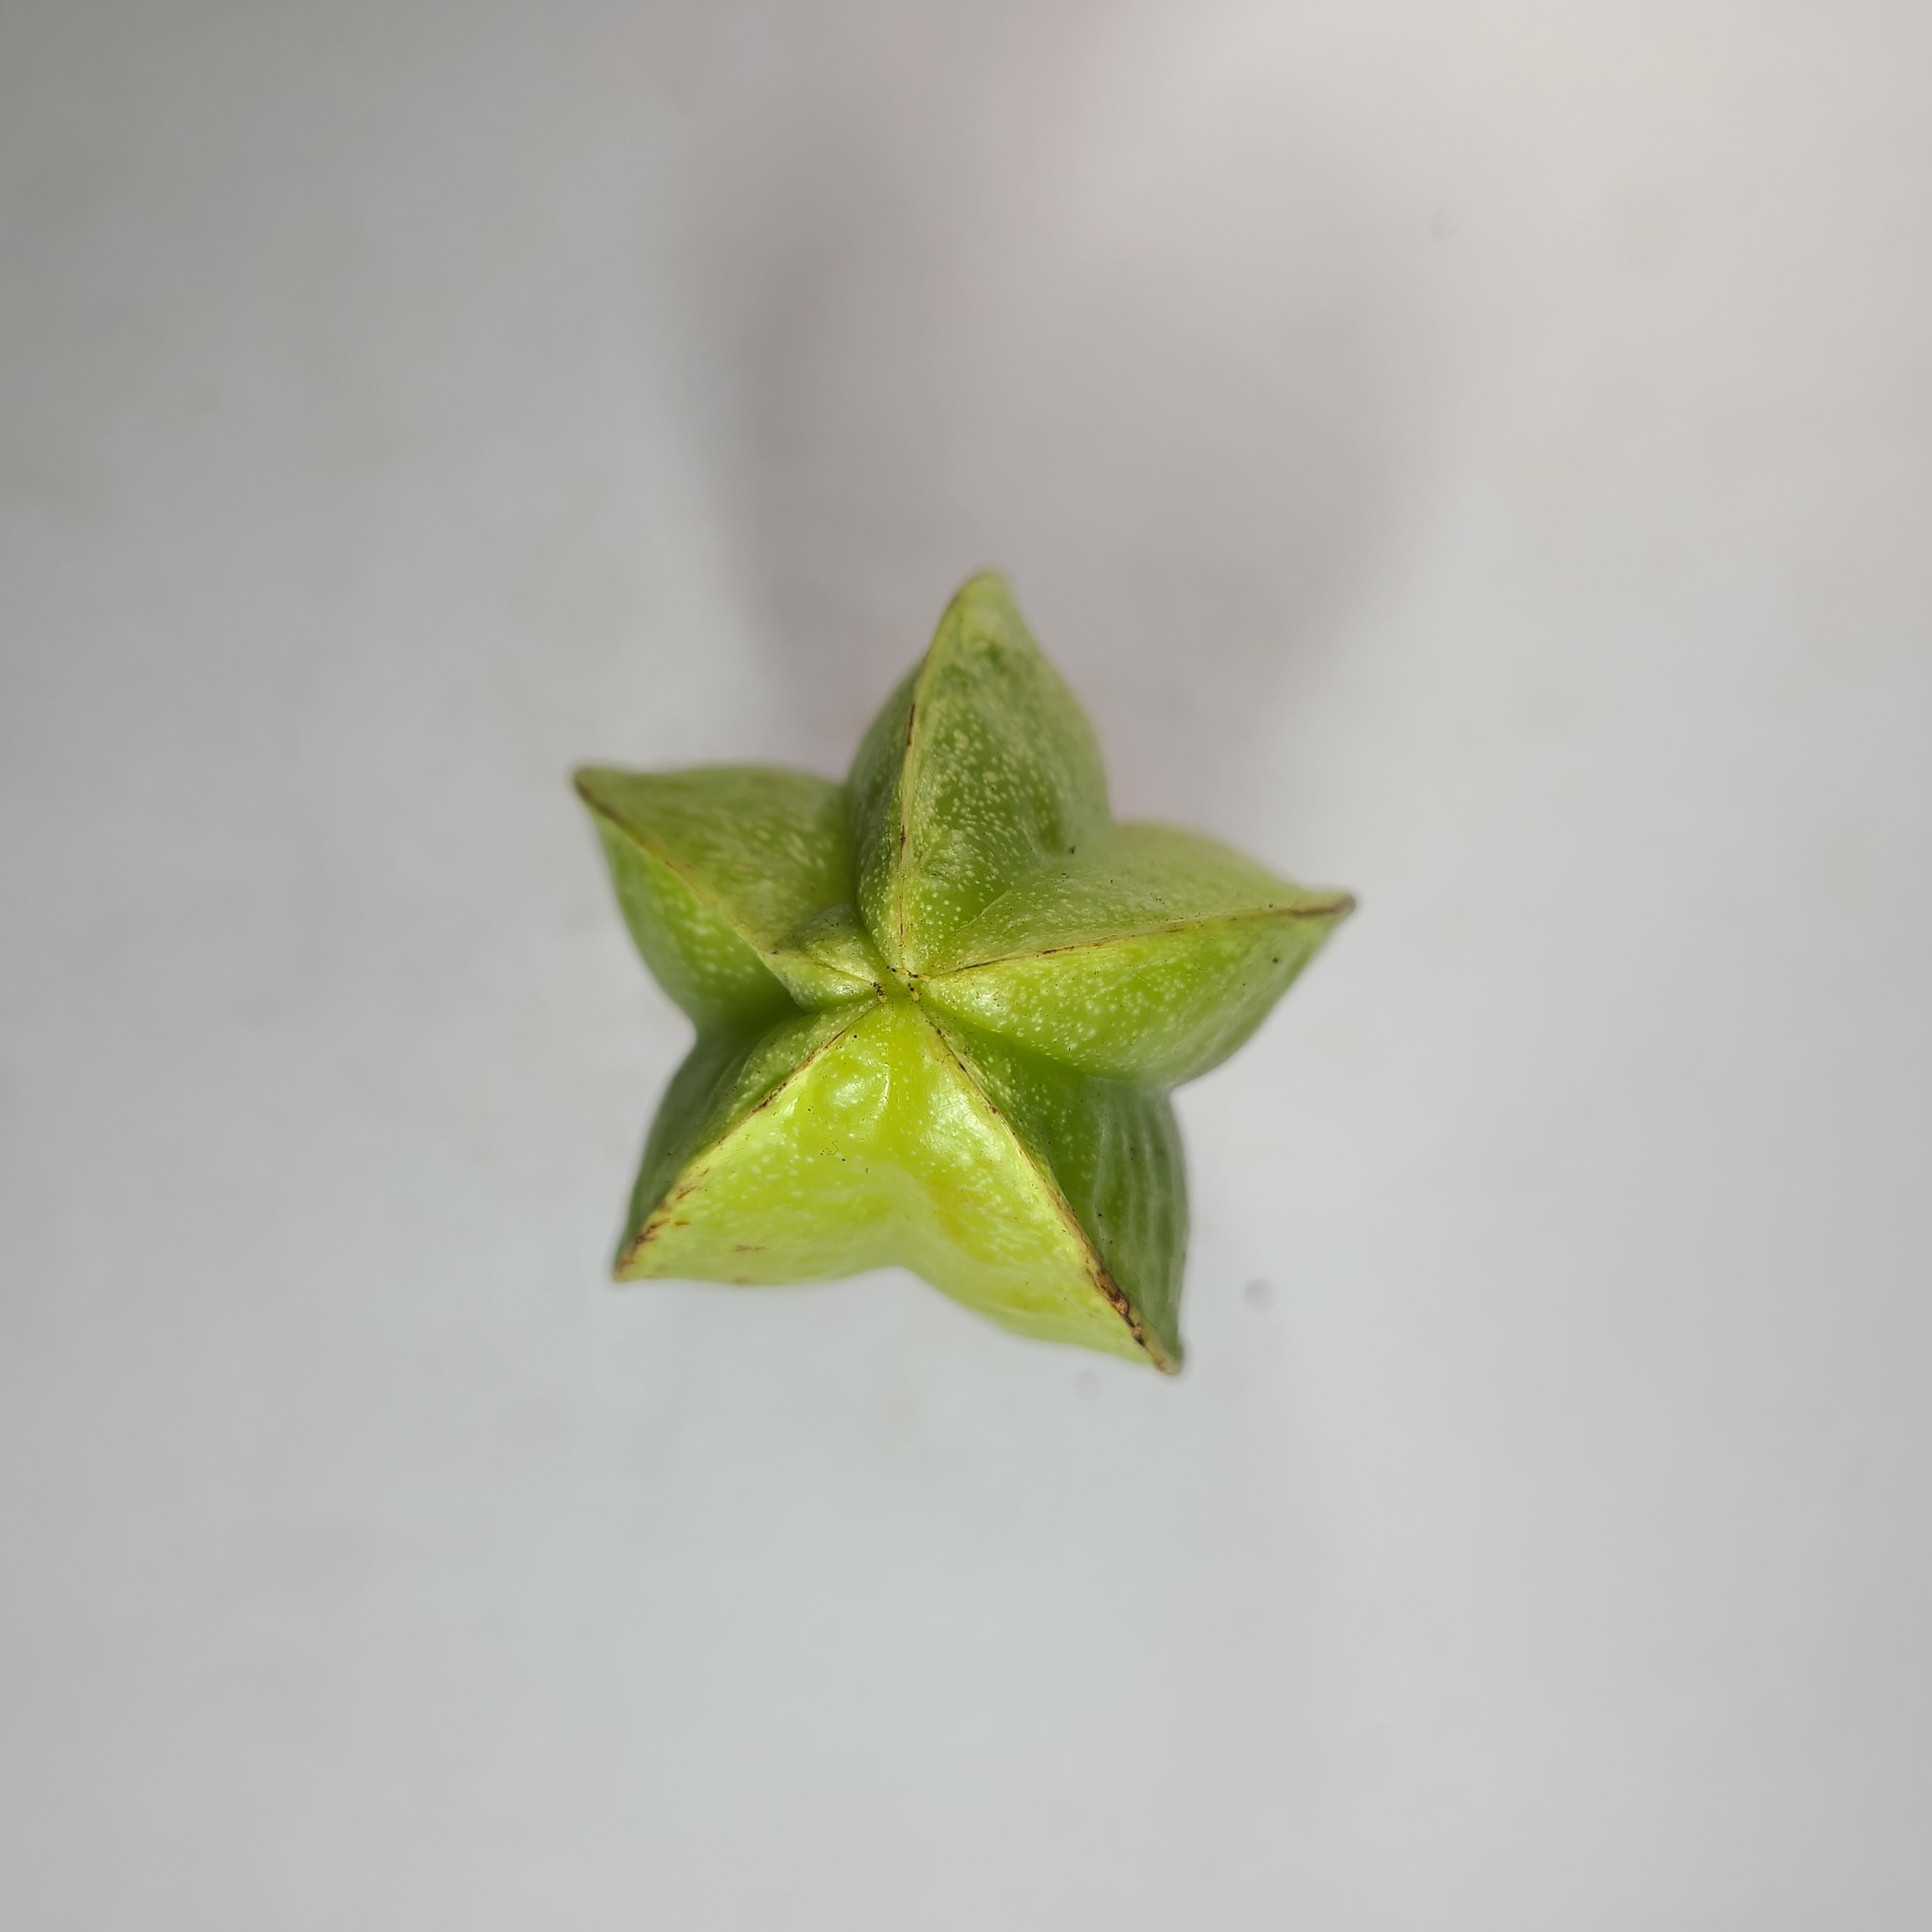
Label: Healthy Fruits